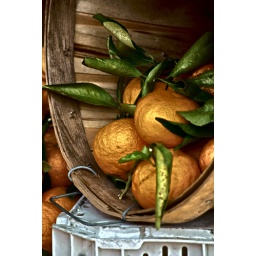
Orange basket photo taken at the farmers market in UCI in Irvine